Teragaki Izō

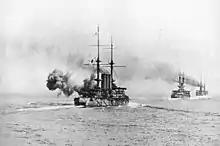
The First Squadron during the Battle of the Yellow Sea with the "Shikishima", the "Fuji", the "Asahi" and the "Mikasa".

On August 10, the 1st Squadron, headed for the interception of the Lushun fleet led by Maj. Gen. Wilgelm Vitgeft, who set out in Lushun. The Japanese saw the Russians at 12:30, but decided that the Russian troops would return to Lushun and acted to cut off their retreat. However, the Russian destination was Vladivostok and the distance between the two units increased. The Japanese moved to chase and resumed firing at 17:30. The fleets of both countries continued to fire in parallel battles, but the sunset was approaching and there was not enough time left for the Japanese side to attack. However, at 18:37, a 12-inch shell from "Mikasa" hit the Russian flagship "Tsesarevich" and Vitgeft's officers were killed in action. The Russian Pacific Squadron fell into a state of turmoil, and its strength declined due to scuttling during the Battle of Korsakov and detention at a neutral port. Those who returned to Lushun lost their fighting ability due to the bombardment of the Third Fleet. The Navy Heavy Artillery Corps under the command of Lieutenant Colonel , and found the weaknesses of "Crossing the T" in the battle and the strategy was abandoned by the Battle of Tsushima.